Japanese Air Force One

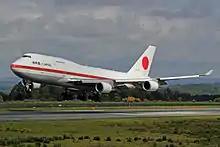
JASDF Boeing 747-400 landing at Santiago de Compostela Airport

Although the aircraft were initially operated by the prime minister's office as civil aircraft, they were transferred to Japan Defense Agency control in April 1992 and re-registered as defense aircraft. They are currently operated by the of the Japan Air Self-Defense Force, and are based at Chitose Air Base in Hokkaido. Each aircraft operates with a standard crew complement of 17 to 19 personnel, consisting of two to four pilots, three communications operators and twelve flight attendants.